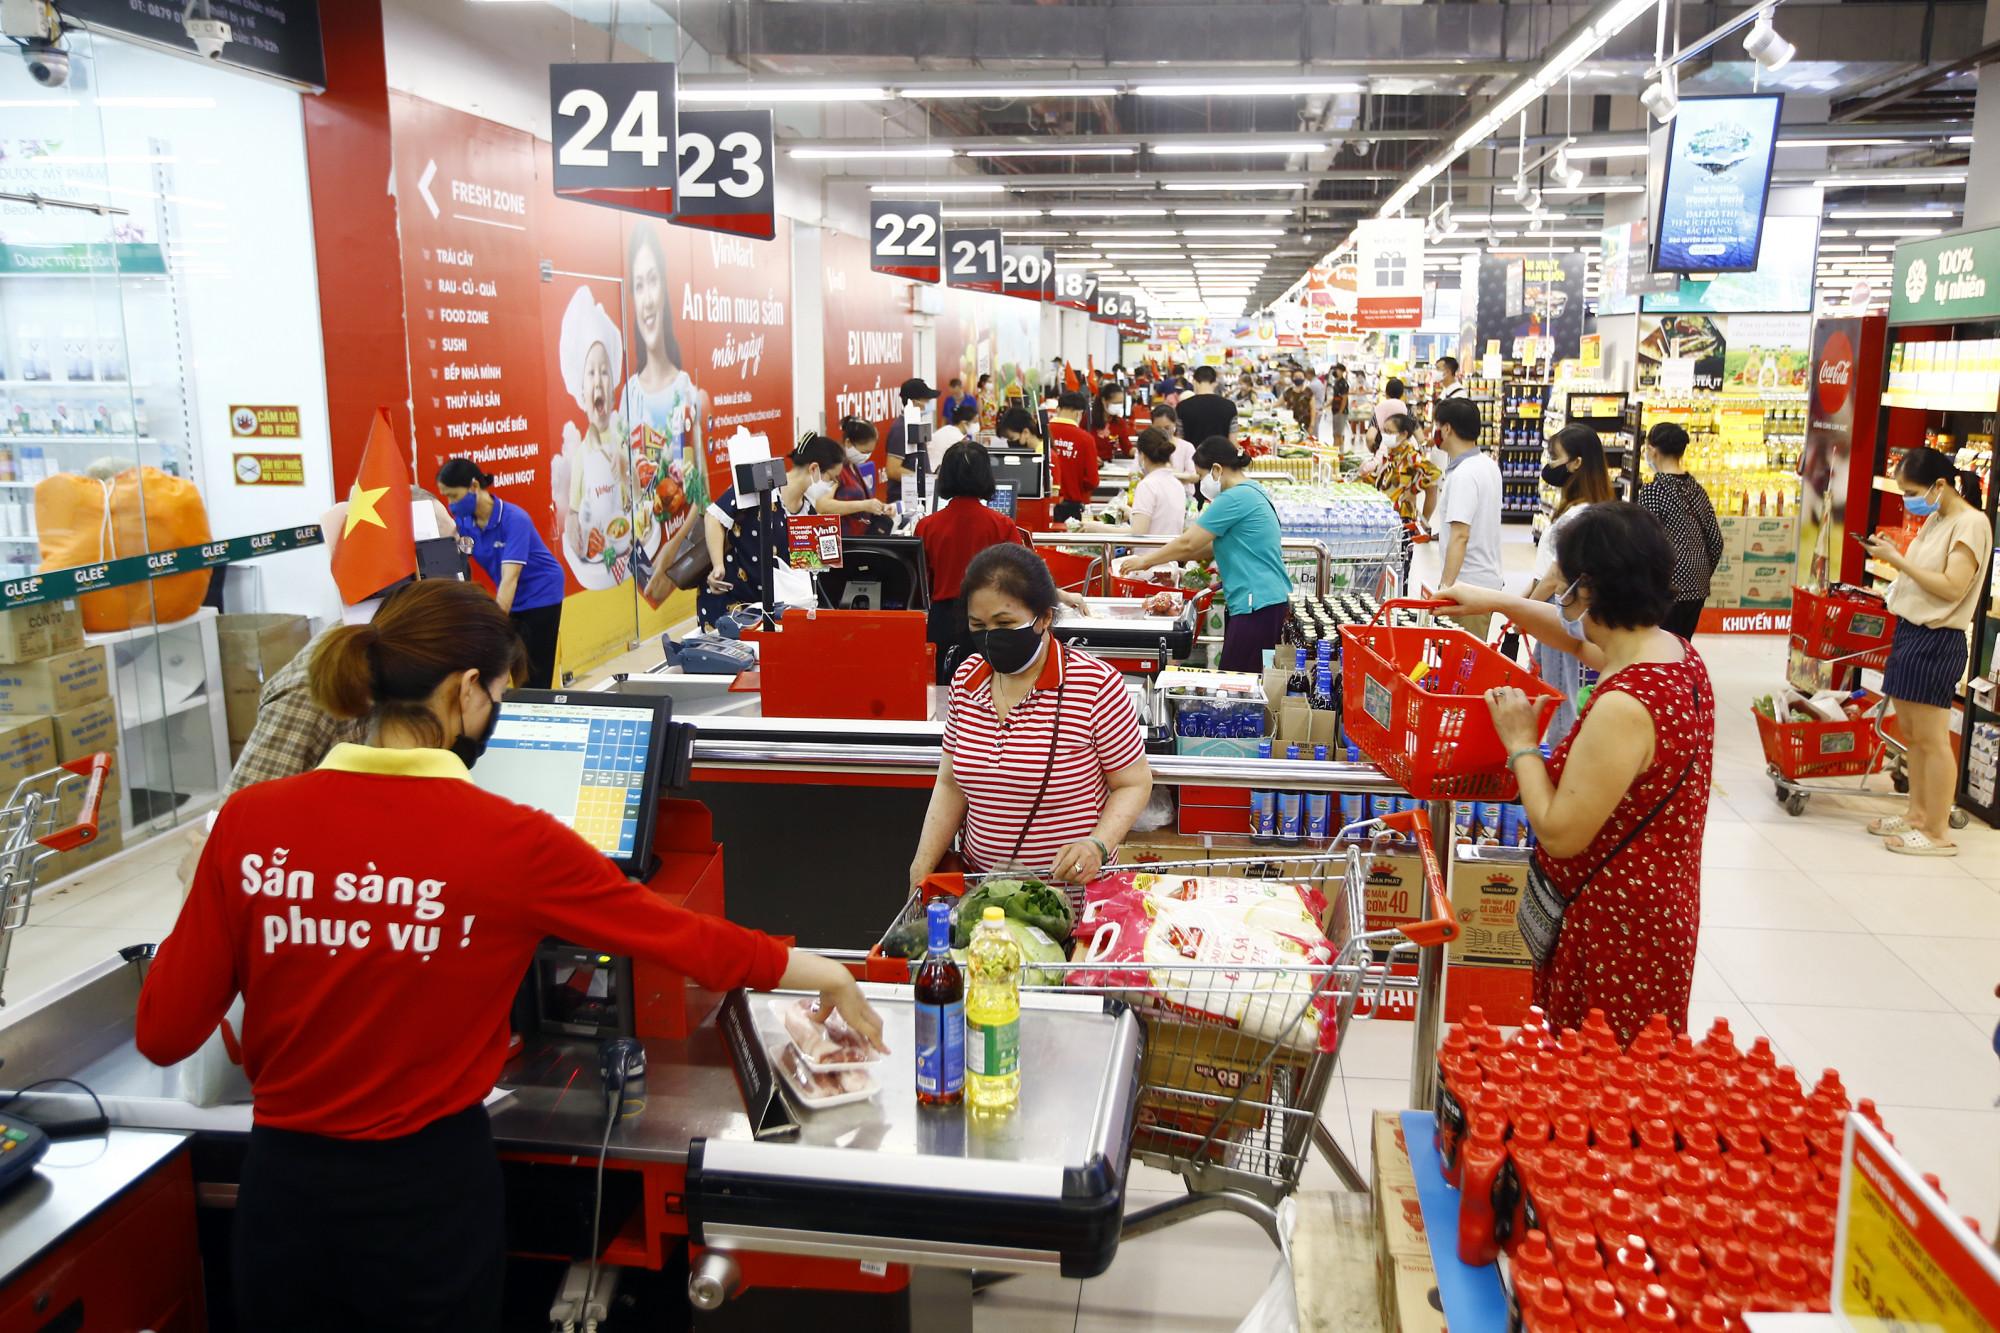
có một người phụ nữ mặc áo đỏ chấm bi đang cầm trên tay một giỏ hàng